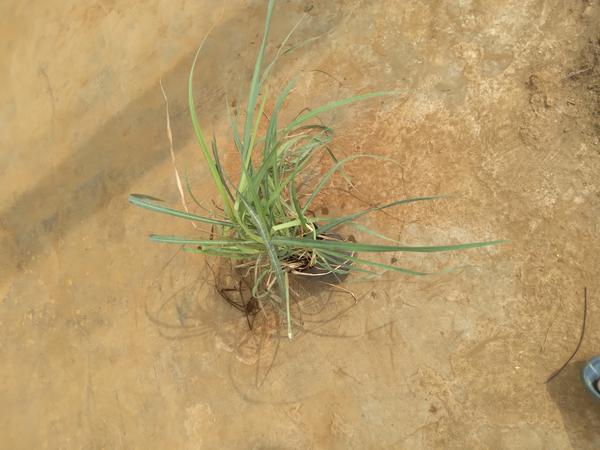
Plant: Lemon_grass